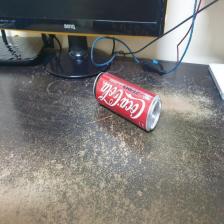
Label: cans